Architecture of Yugoslavia

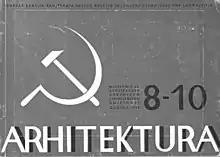
1948 cover of Zagreb-based architectural journal "Arhitektura;" socialist realism was the dominant style represented in the publication until 1949

Immediately following the Second World War, Yugoslavia's brief association with the Eastern Bloc ushered in a short period of socialist realism. Centralization within the communist model led to the abolishment of private architectural practices and the state control of the profession. During this period, the governing Communist Party condemned modernism as "bourgeois formalism," a move that caused friction among the nation's pre-war modernist architectural elite.